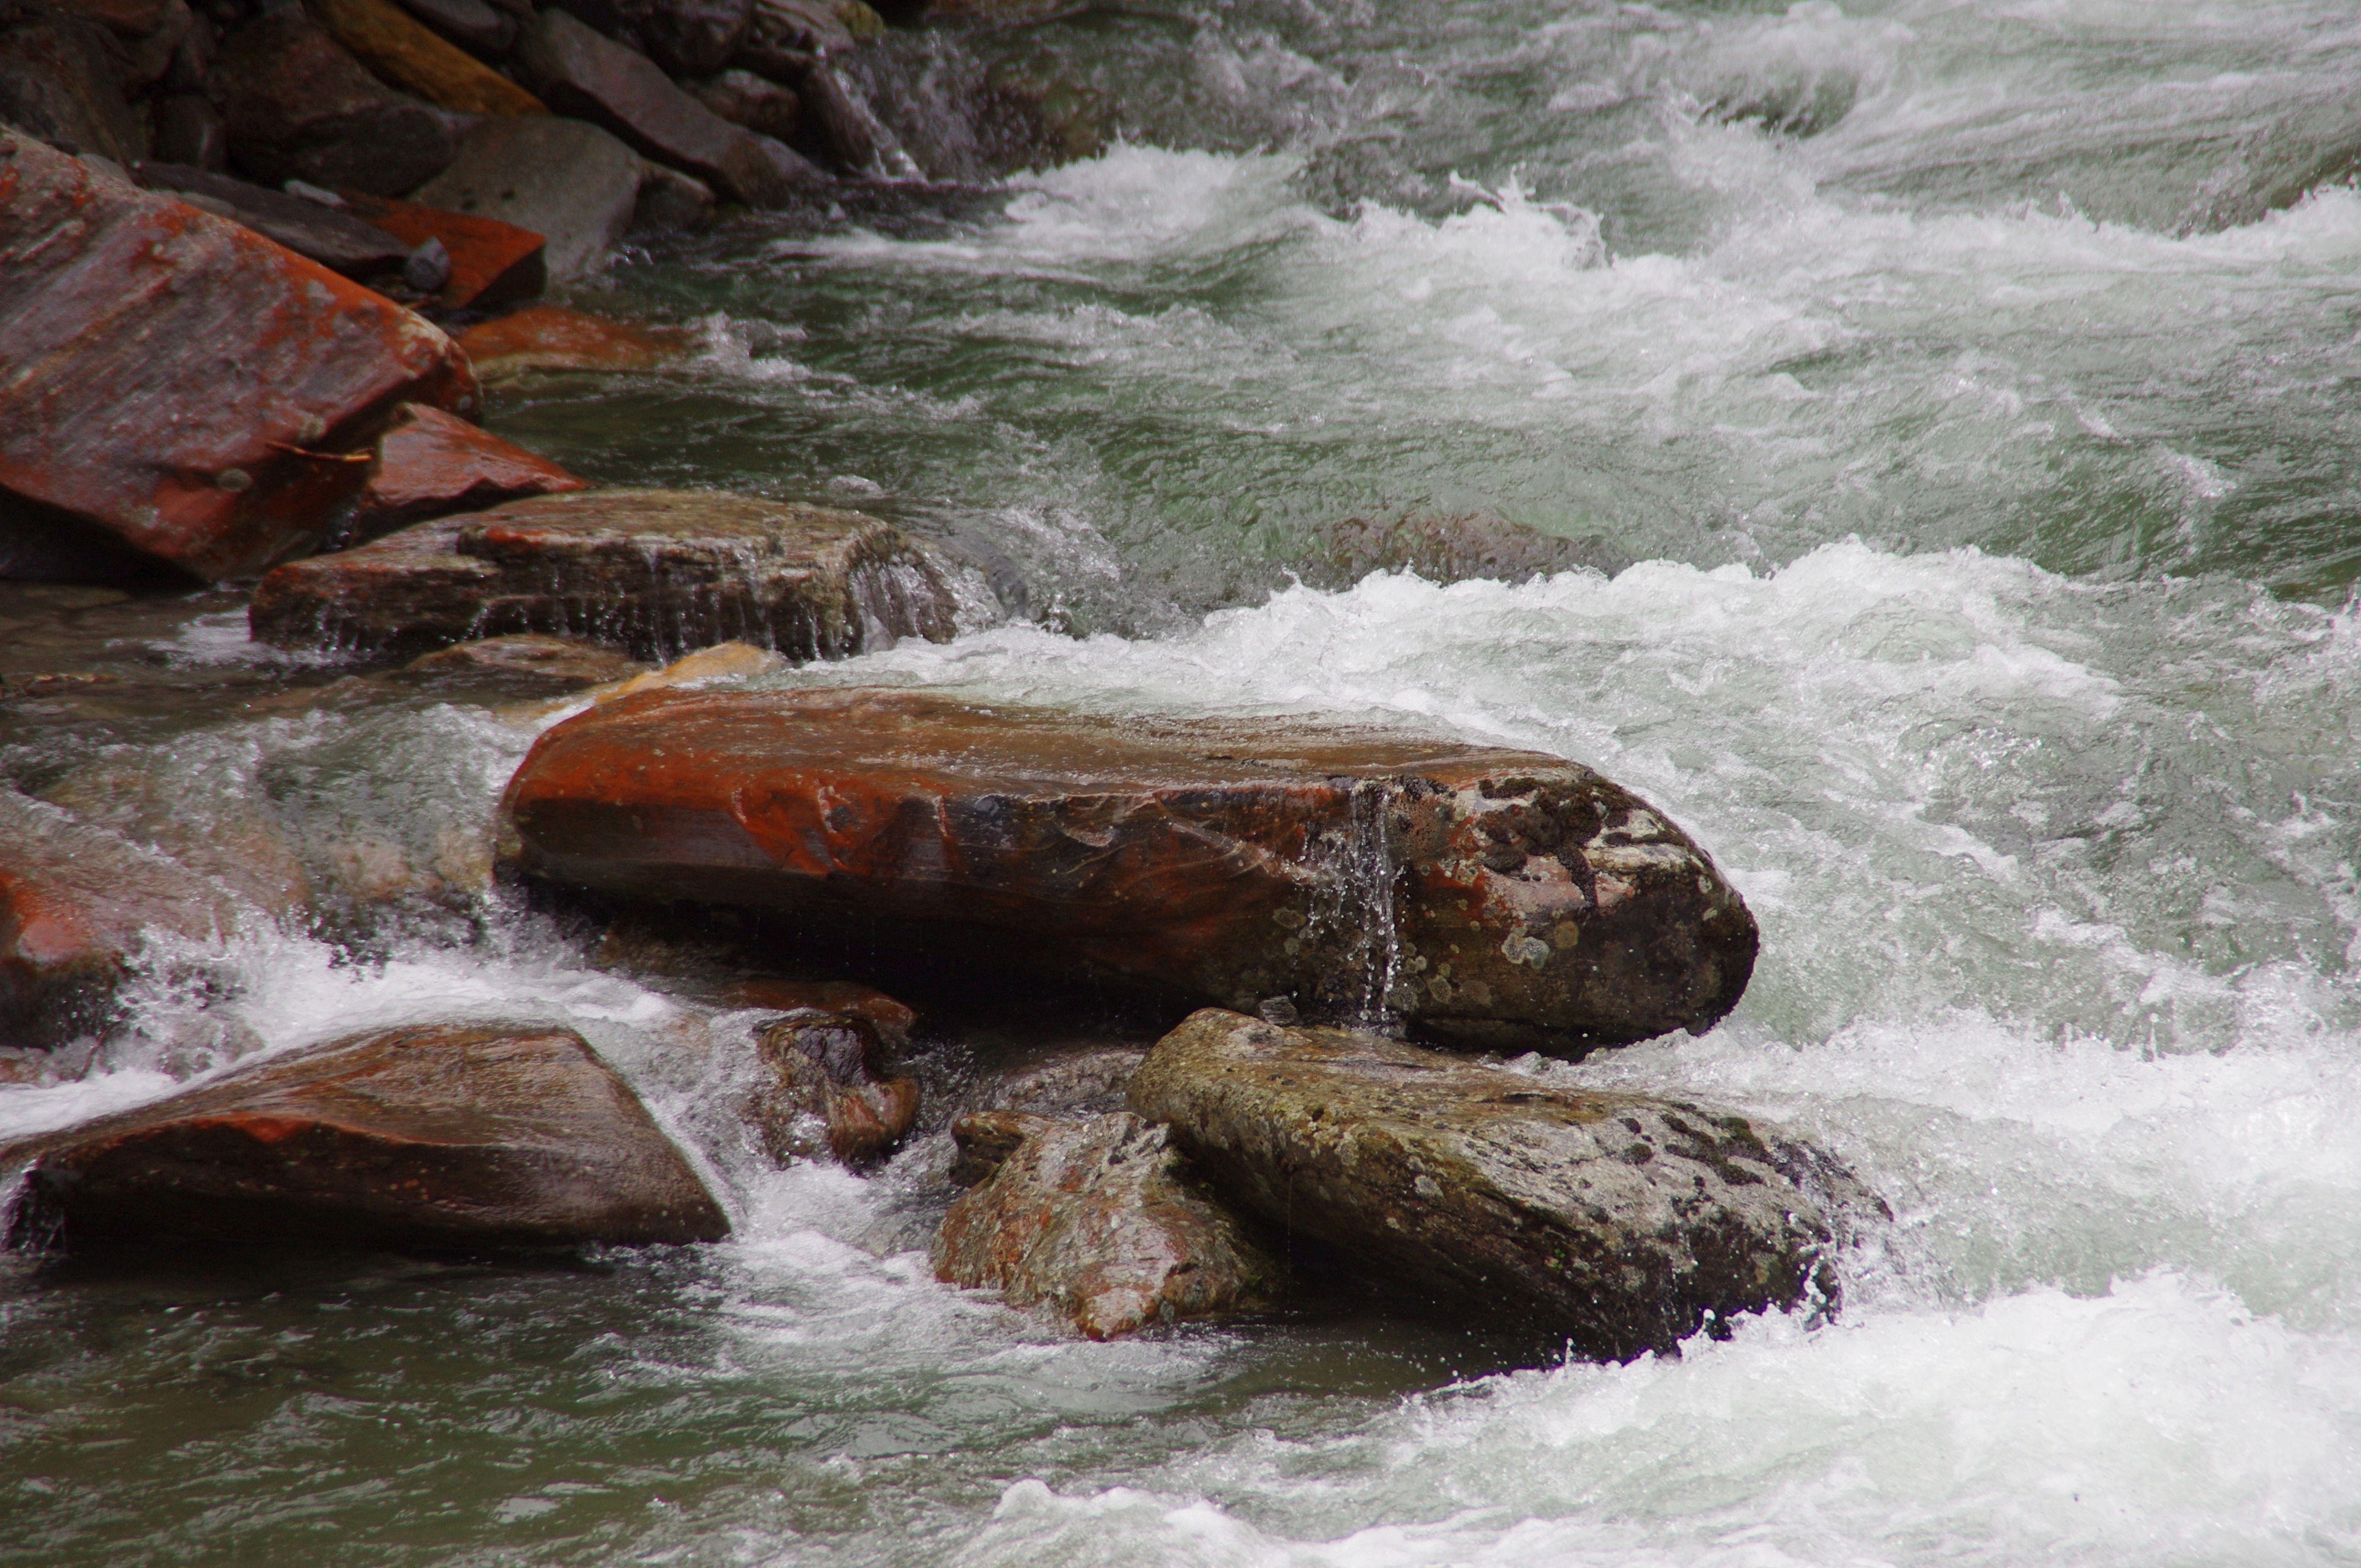
sea, water, nature, rock, waterfall, boat, wave, river, stream, vehicle, rapid, body of water, boating, rapids, water feature, landform, ticino, wind wave